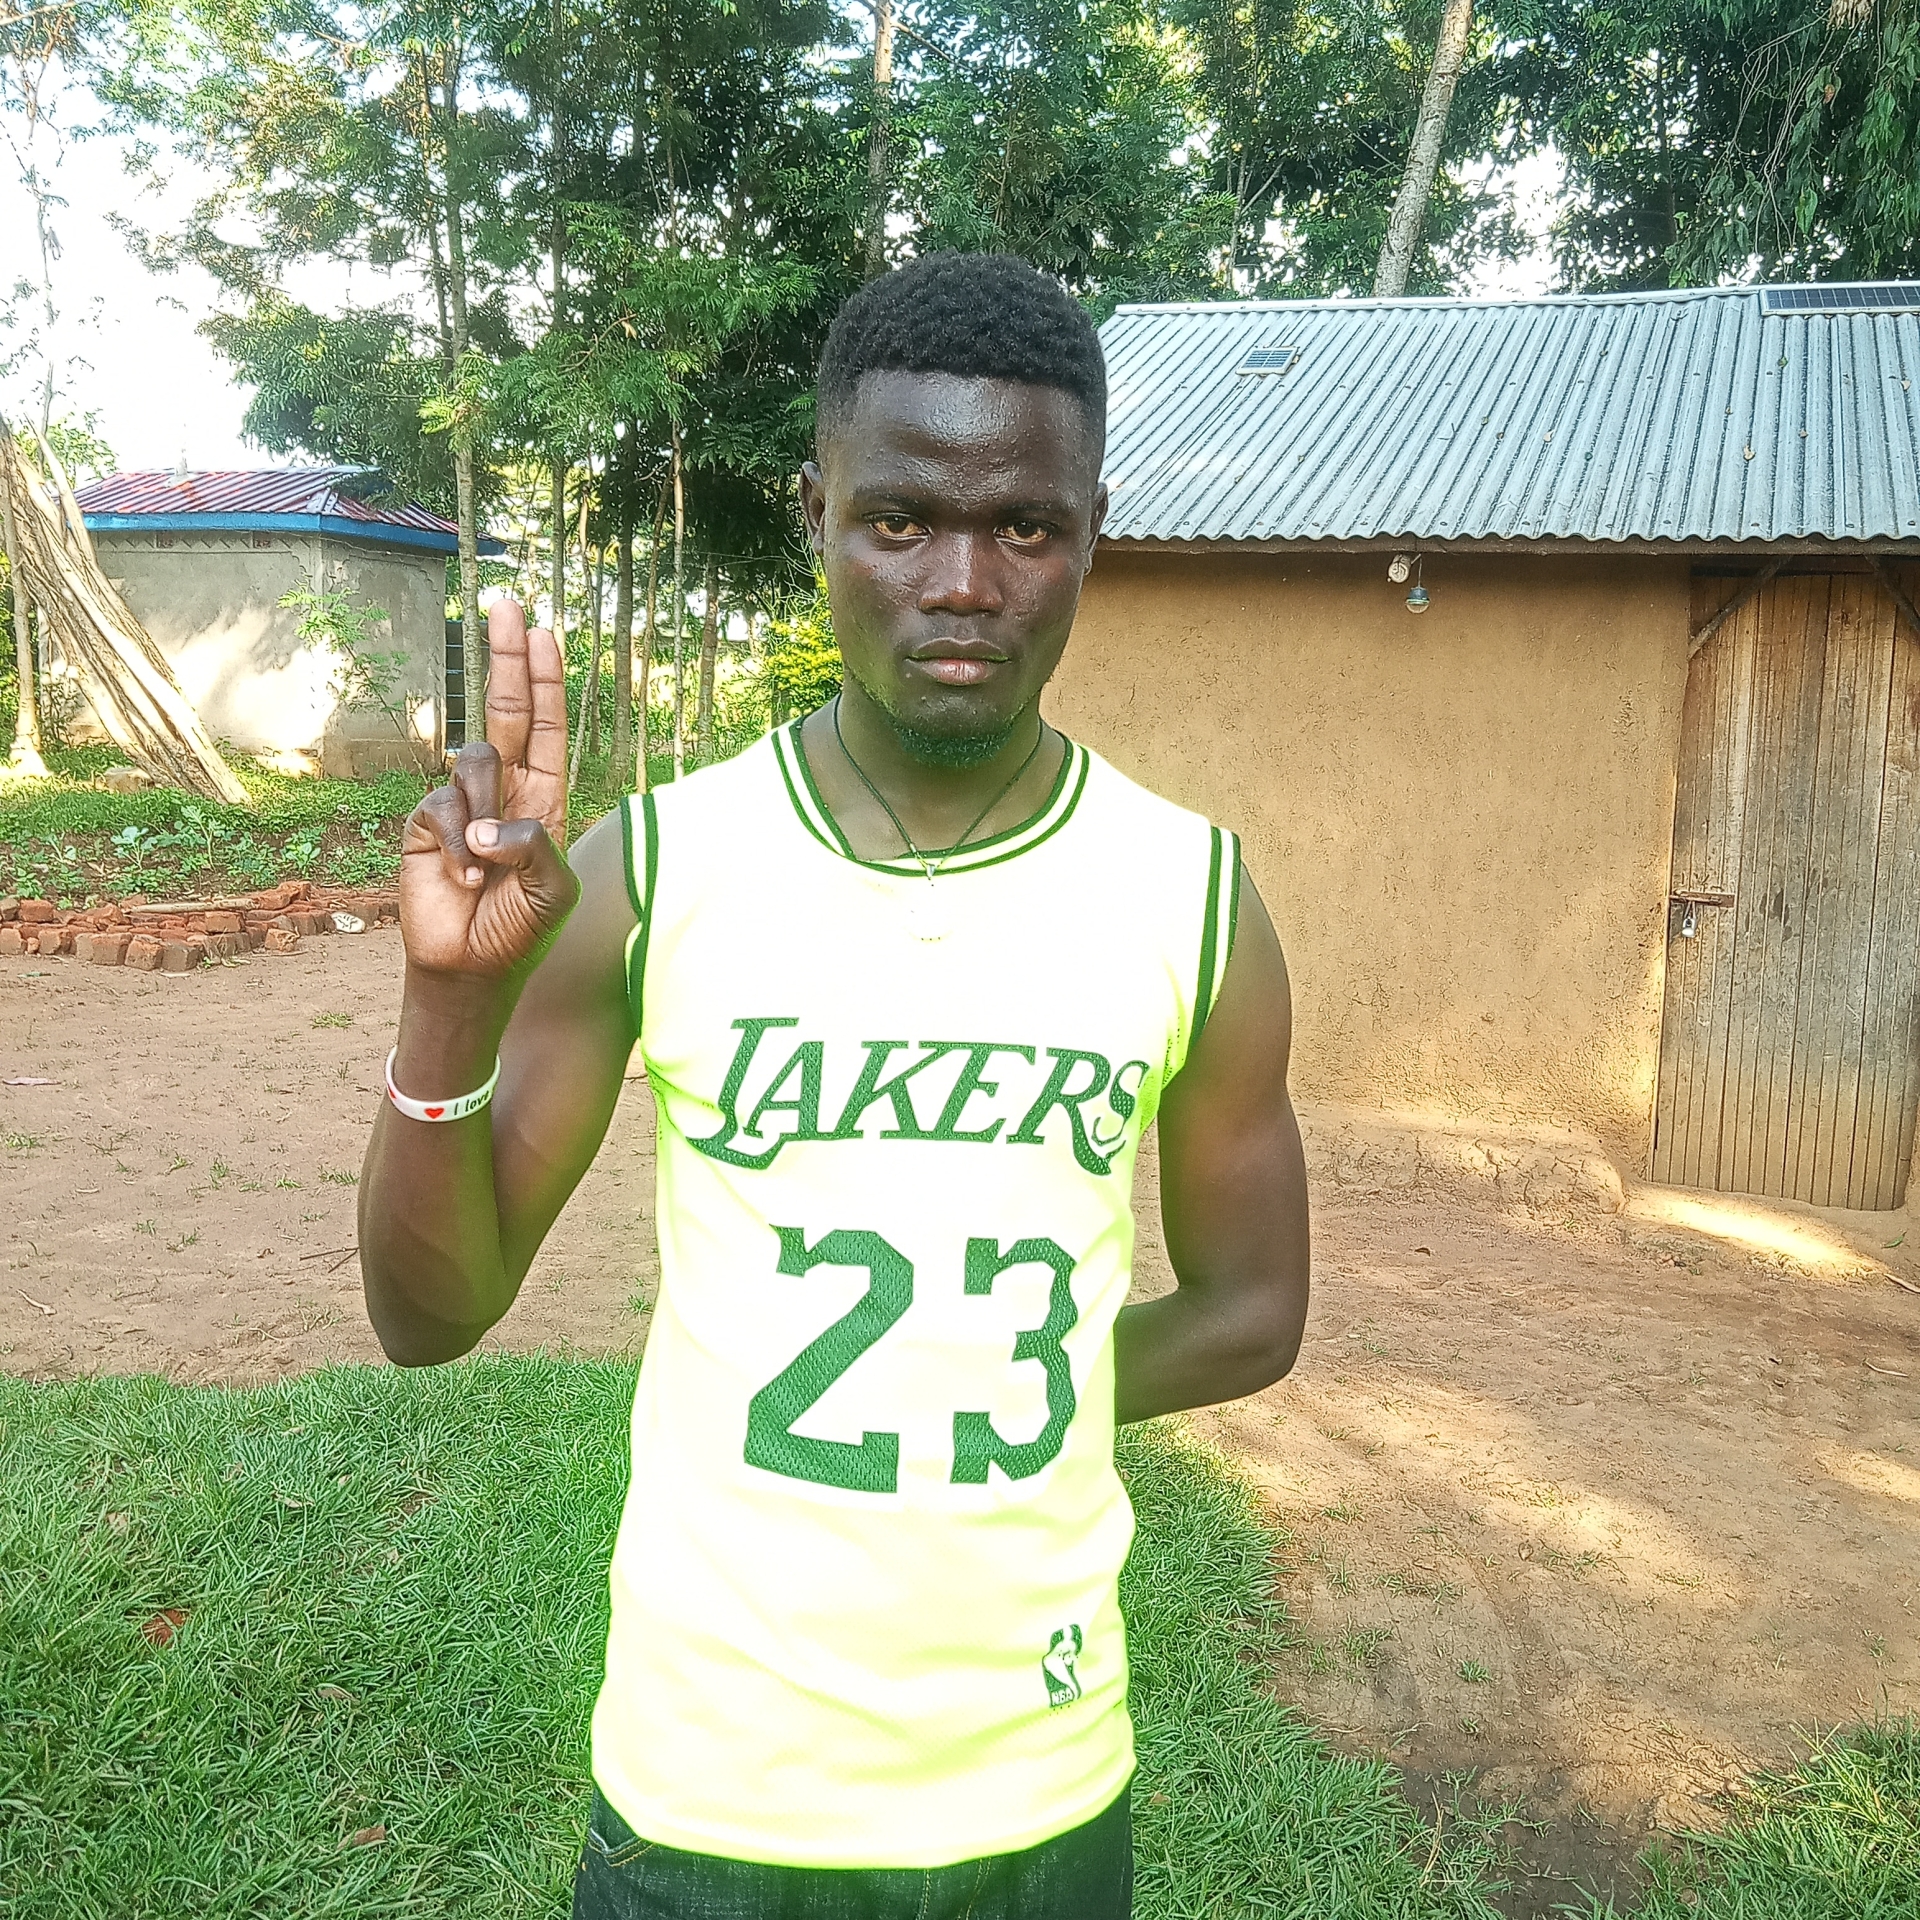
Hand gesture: two_up